Answer in natural language. Considering the relative positions, where is beige armchair with rounded arms with respect to dark wood low dresser, six drawers? Choose between the following options: right or left
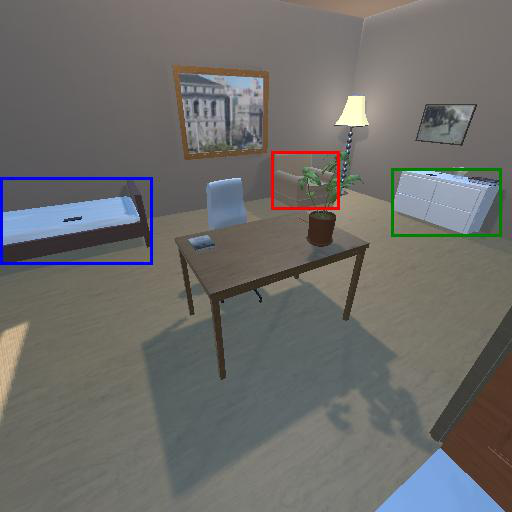
<answer>left</answer>